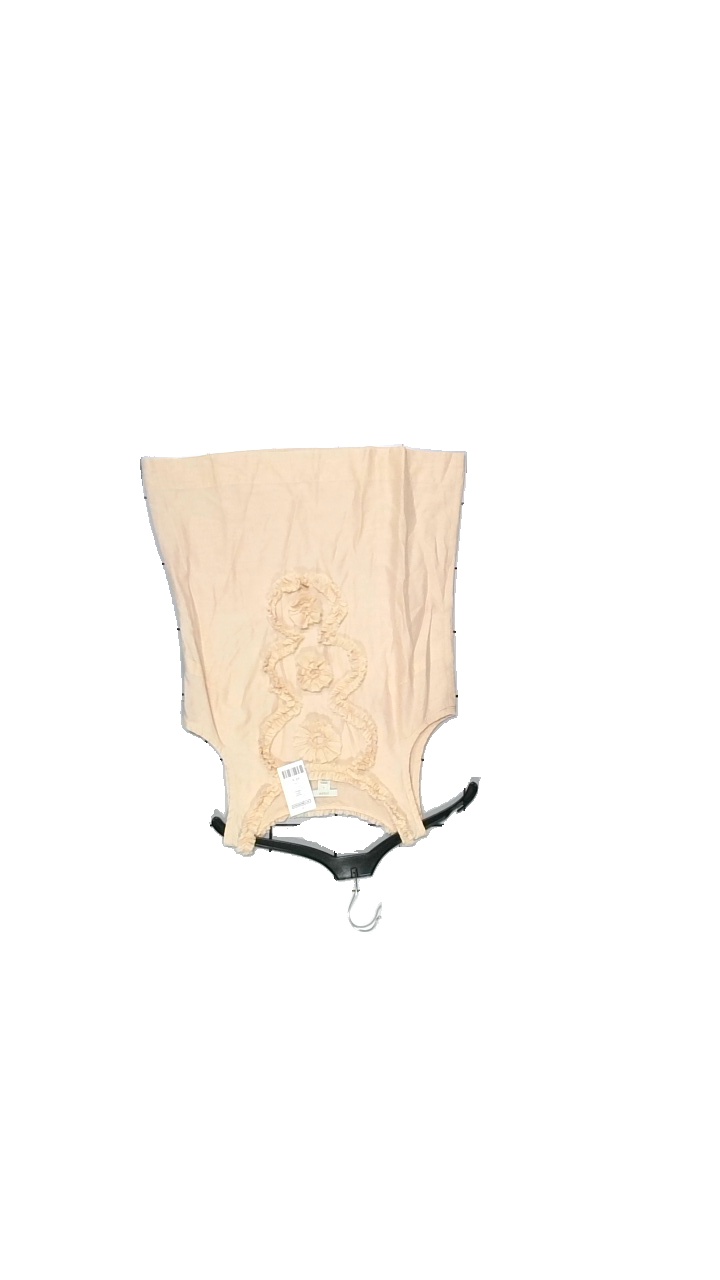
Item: Tank Top (Ladies)
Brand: J-crew
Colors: Orange
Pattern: Geometric print
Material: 73% Cotton, 27% Silk
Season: Summer
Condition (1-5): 4
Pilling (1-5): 4
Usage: Reuse
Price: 50-100